Stadio Brianteo

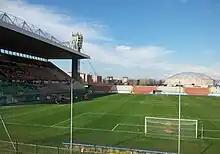
The stadium in 2014

Since 4 September 2020, the stadium is known commercially as the U-Power Stadium for the 2020–21 Serie B season.